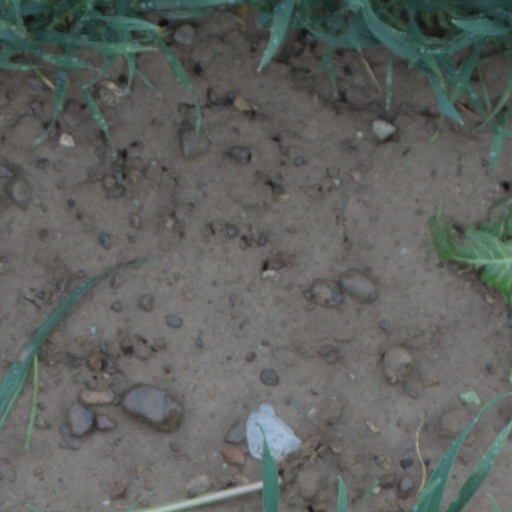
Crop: wheat